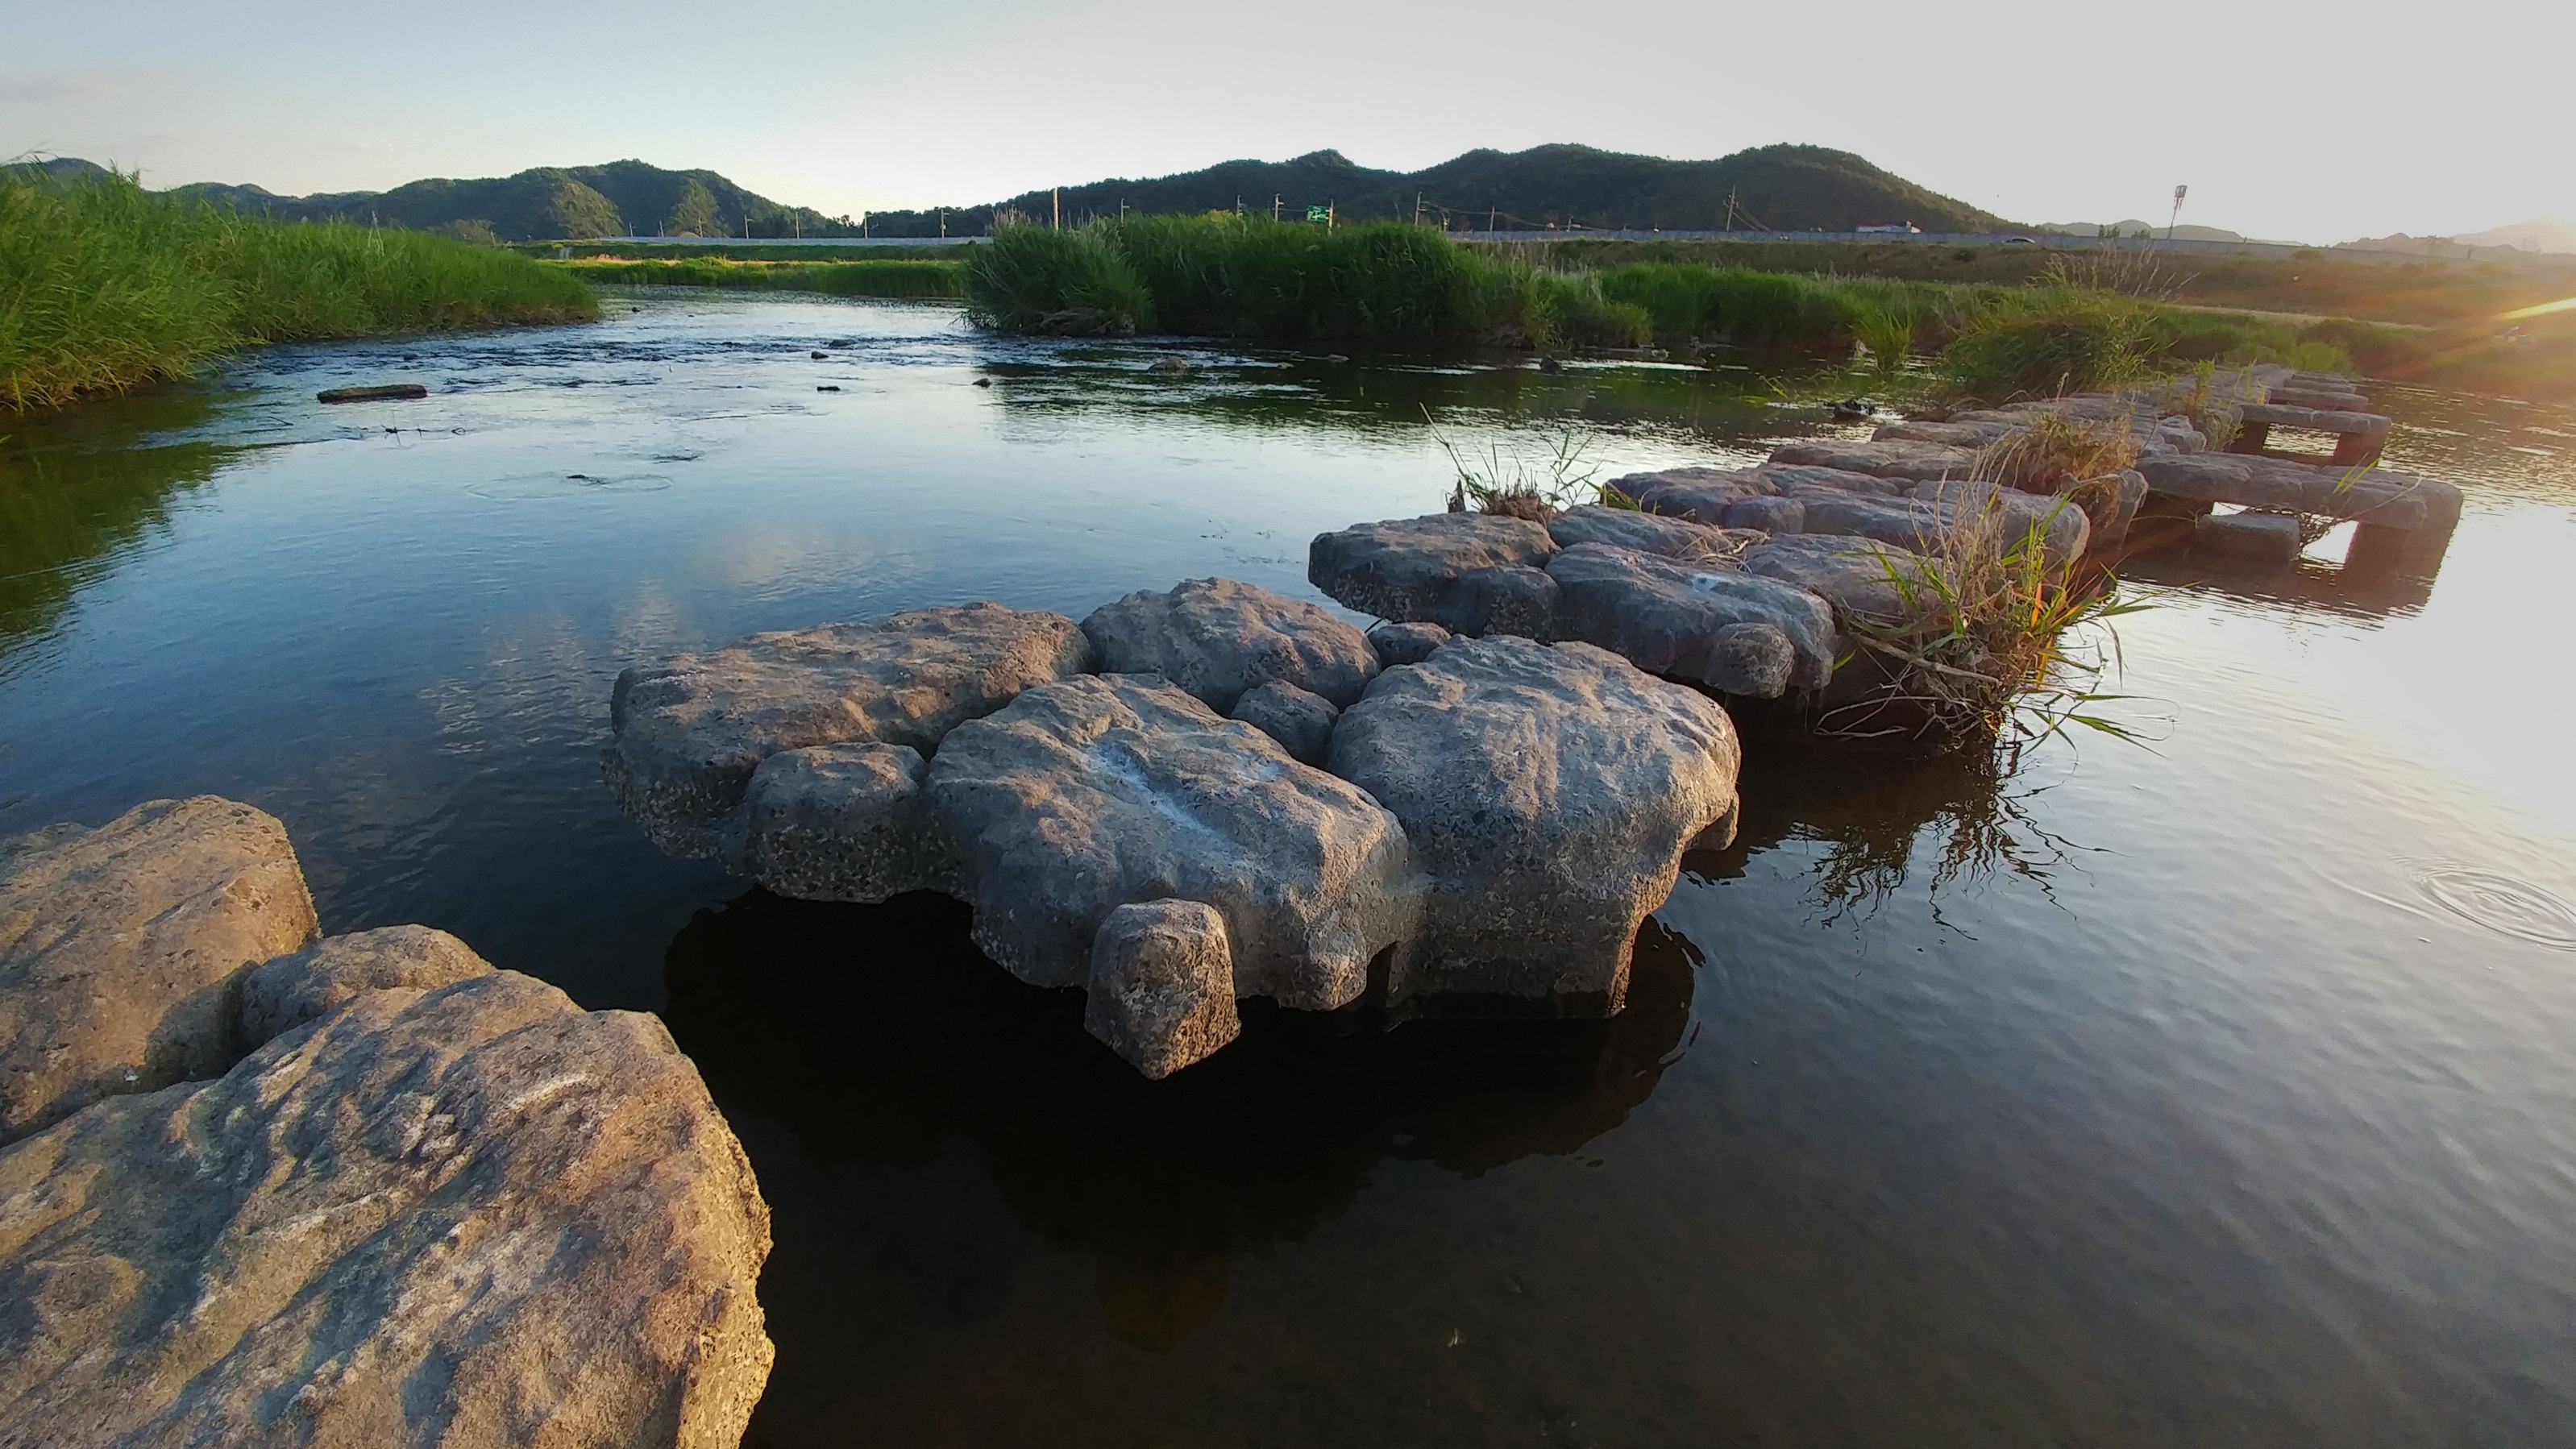
landscape, sea, coast, water, nature, rock, wilderness, shore, lake, river, pond, cove, reflection, bay, reservoir, terrain, body of water, geology, loch